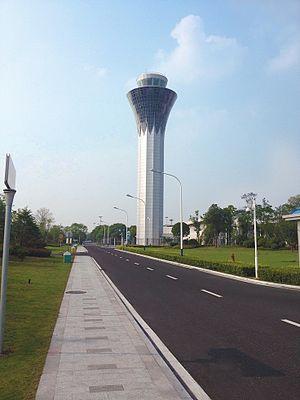
L’aéroport international de Changsha-Huanghua est un aéroport qui dessert la ville de Changsha dans la province du Hunan en Chine. Il est situé à 20 km du centre-ville de Changsha. Sa construction a commencé en 1986 et s'est terminée en 1989. L'aéroport a subi une importante extension entre 2008 et 2011, avec la création d'un nouveau terminal.